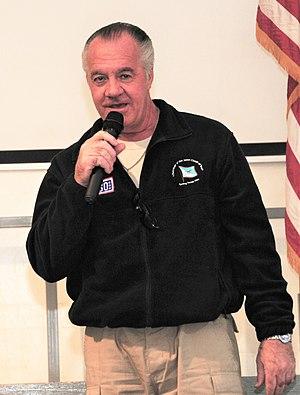
Les Soprano est une série télévisée dramatique américaine en 86 épisodes de 45 à 75 minutes, créée par David Chase et diffusée entre le 10 janvier 1999 et le 10 juin 2007 sur HBO.